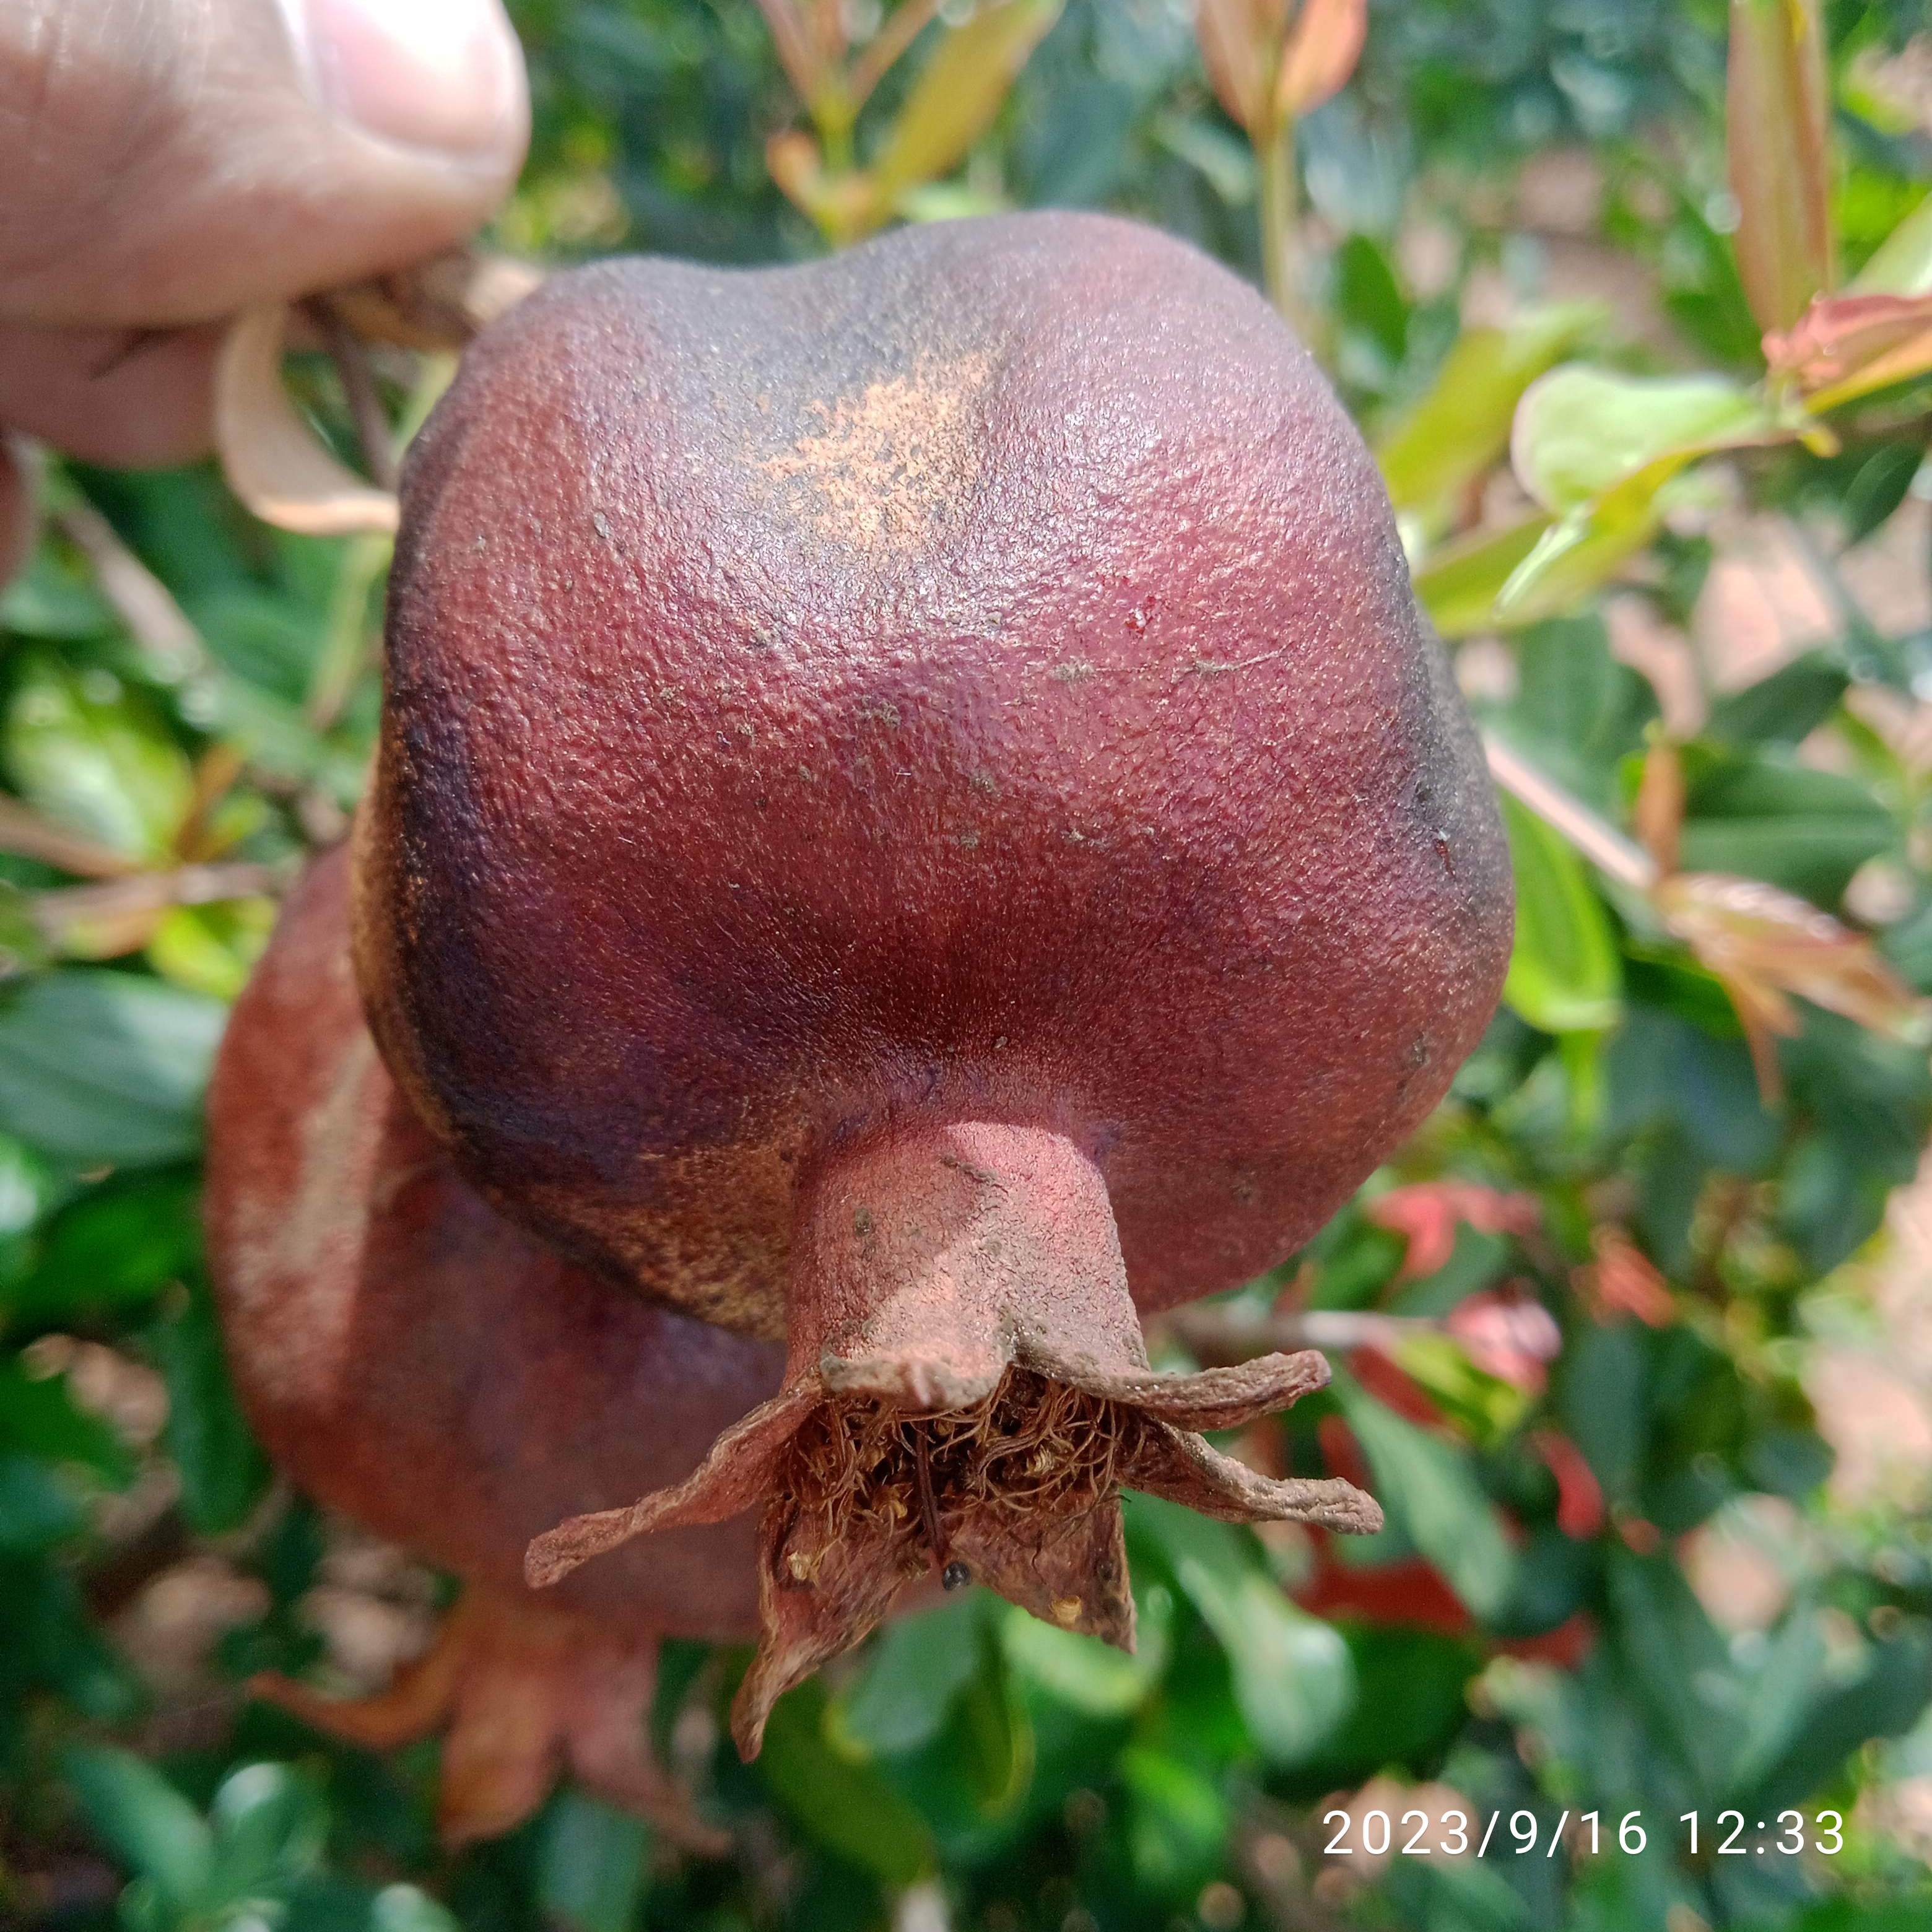
Label: Alternaria